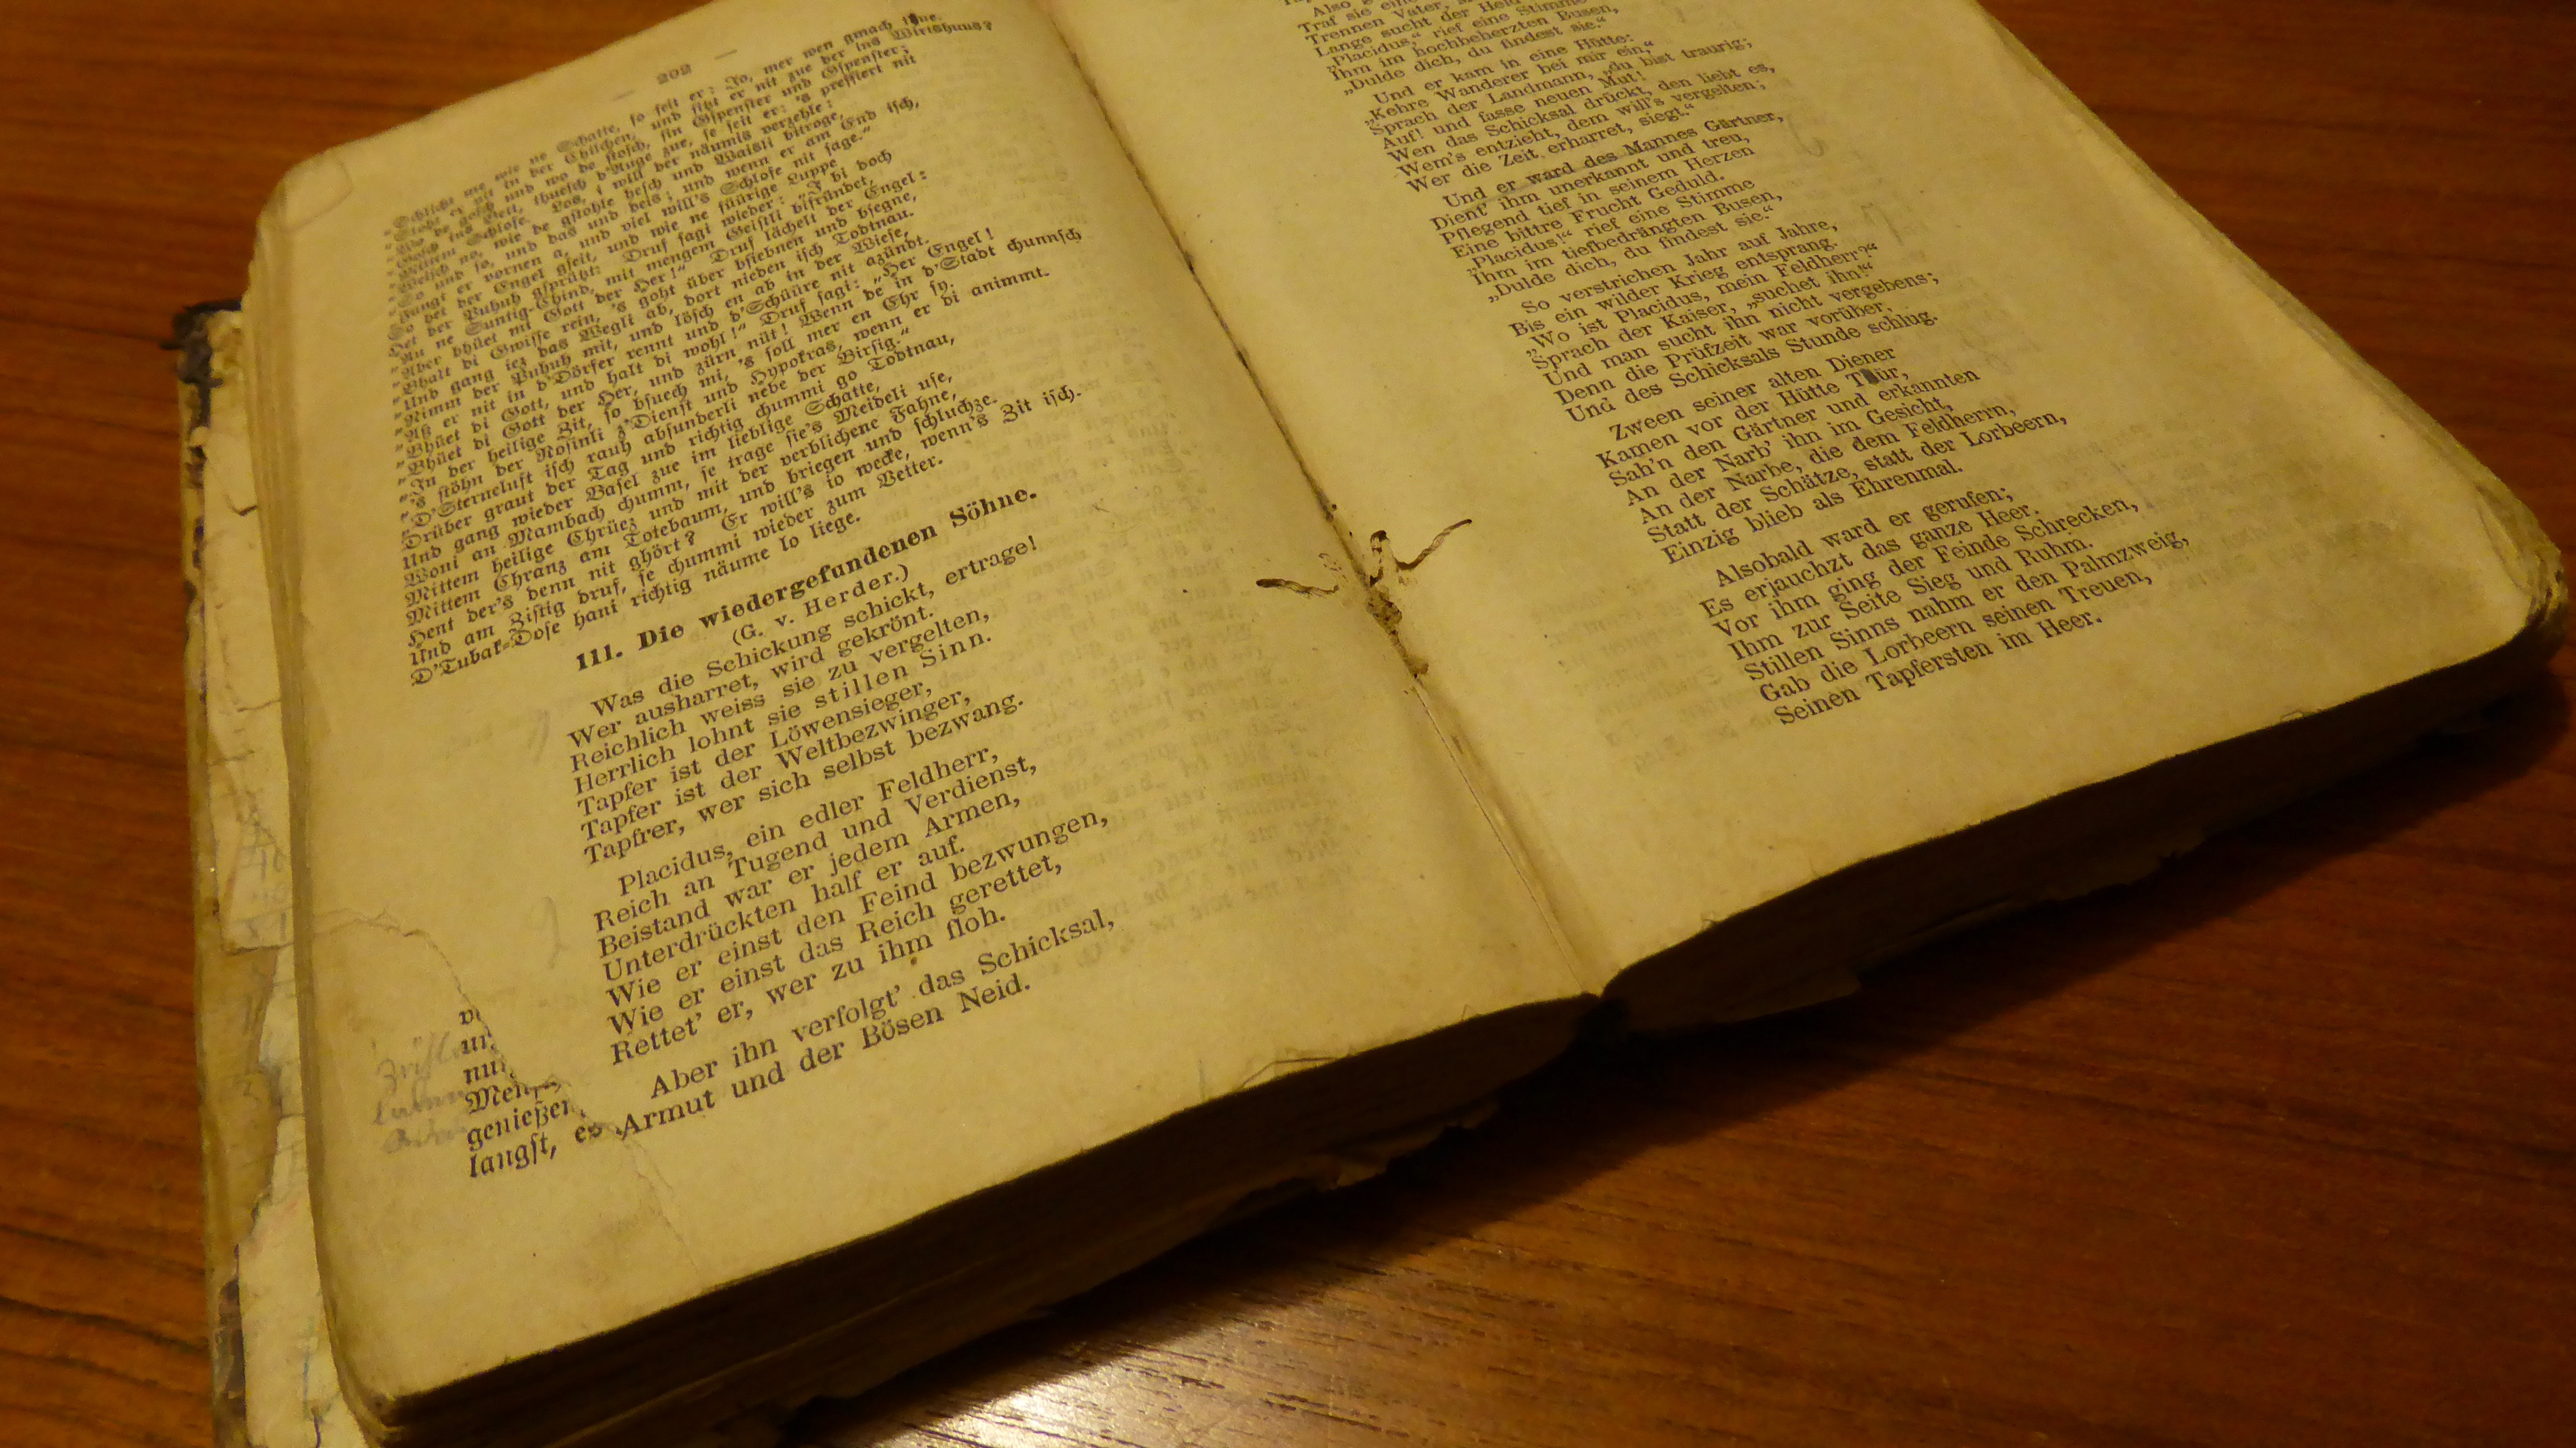
writing, book, read, wood, old book, textbook, art, literature, text, bookworm, document, historically, antiquarian, used books, old books